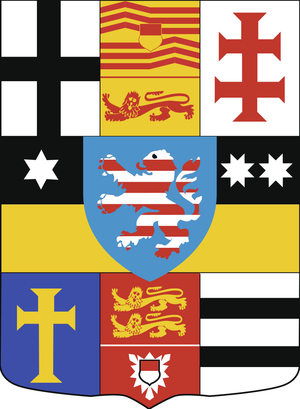
Kurfyrstendømmet Hessen
Hessens
Kurfyrstendømmet Hessen, også kendt som Kurhessen, er et tidligere tysk land, der eksisterede fra 1803 til 1807 og igen fra 1814 til 1866. Dets territorium lå i den centrale del af Tyskland i den nuværende tyske delstat Hessen og svarede væsentlig til det senere regeringsdistrikt Kassel i provinsen Hessen-Nassau. Foruden det uregelmæssigt formede hovedland bestod det af flere smålande, således Grevskabet Schaumburg samt Schmalkalden, og deltes i 4 provinser: Niederhessen med Schaumburg, Oberhessen, Fulda med Sehmalkalden og Hanau. Arealet var 9580,9 km² og det havde 1864 745.100 indbyggere. Hovedstaden var Kassel.